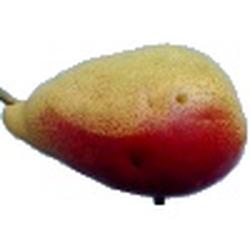
Label: Pear